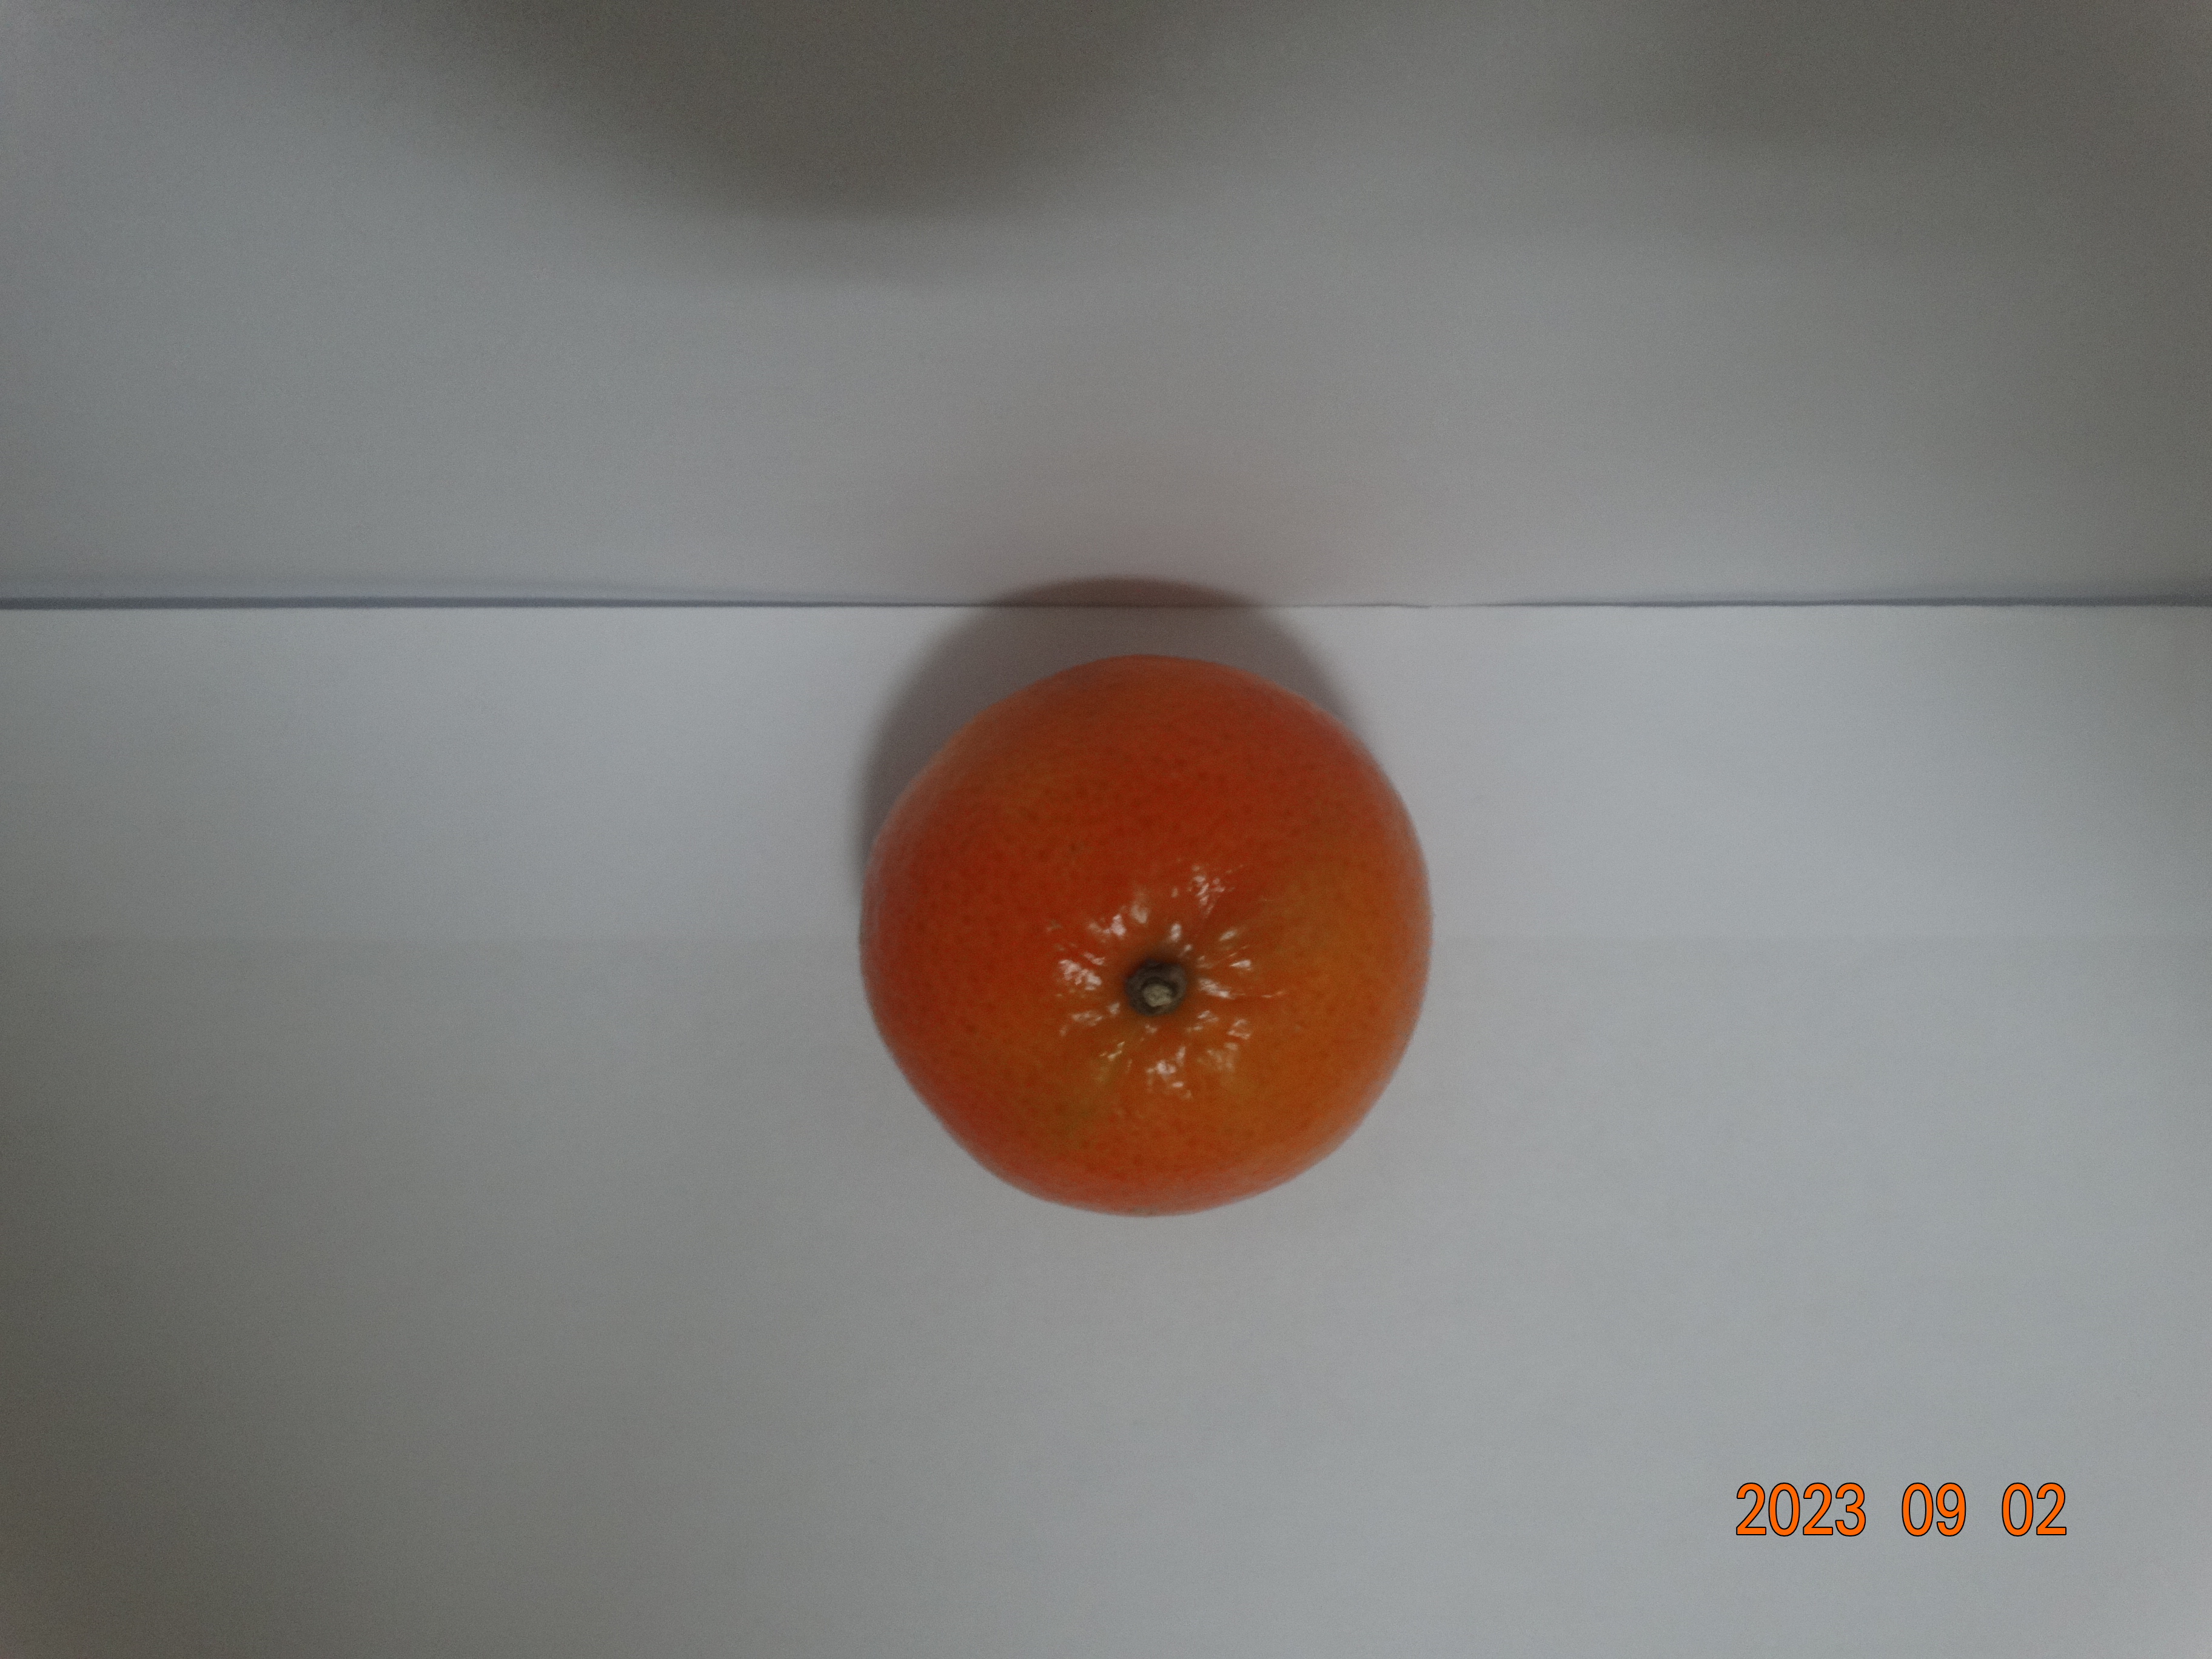
Citrus fruit variety: tangerine